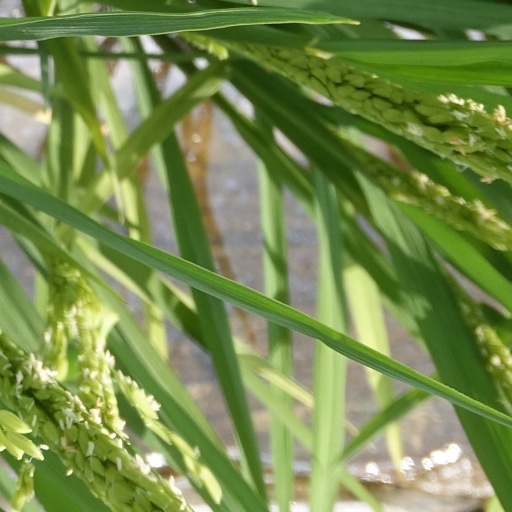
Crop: rice